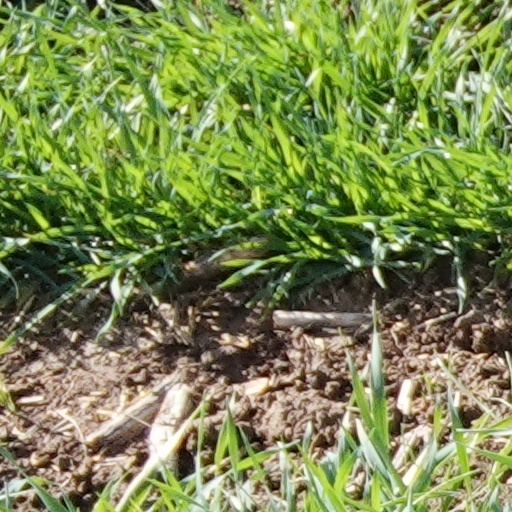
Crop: wheat